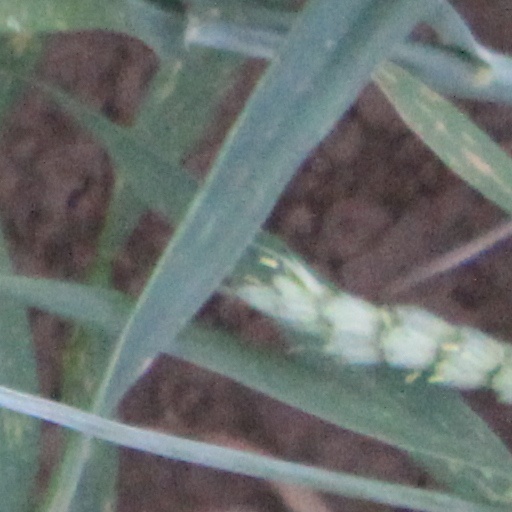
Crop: wheat